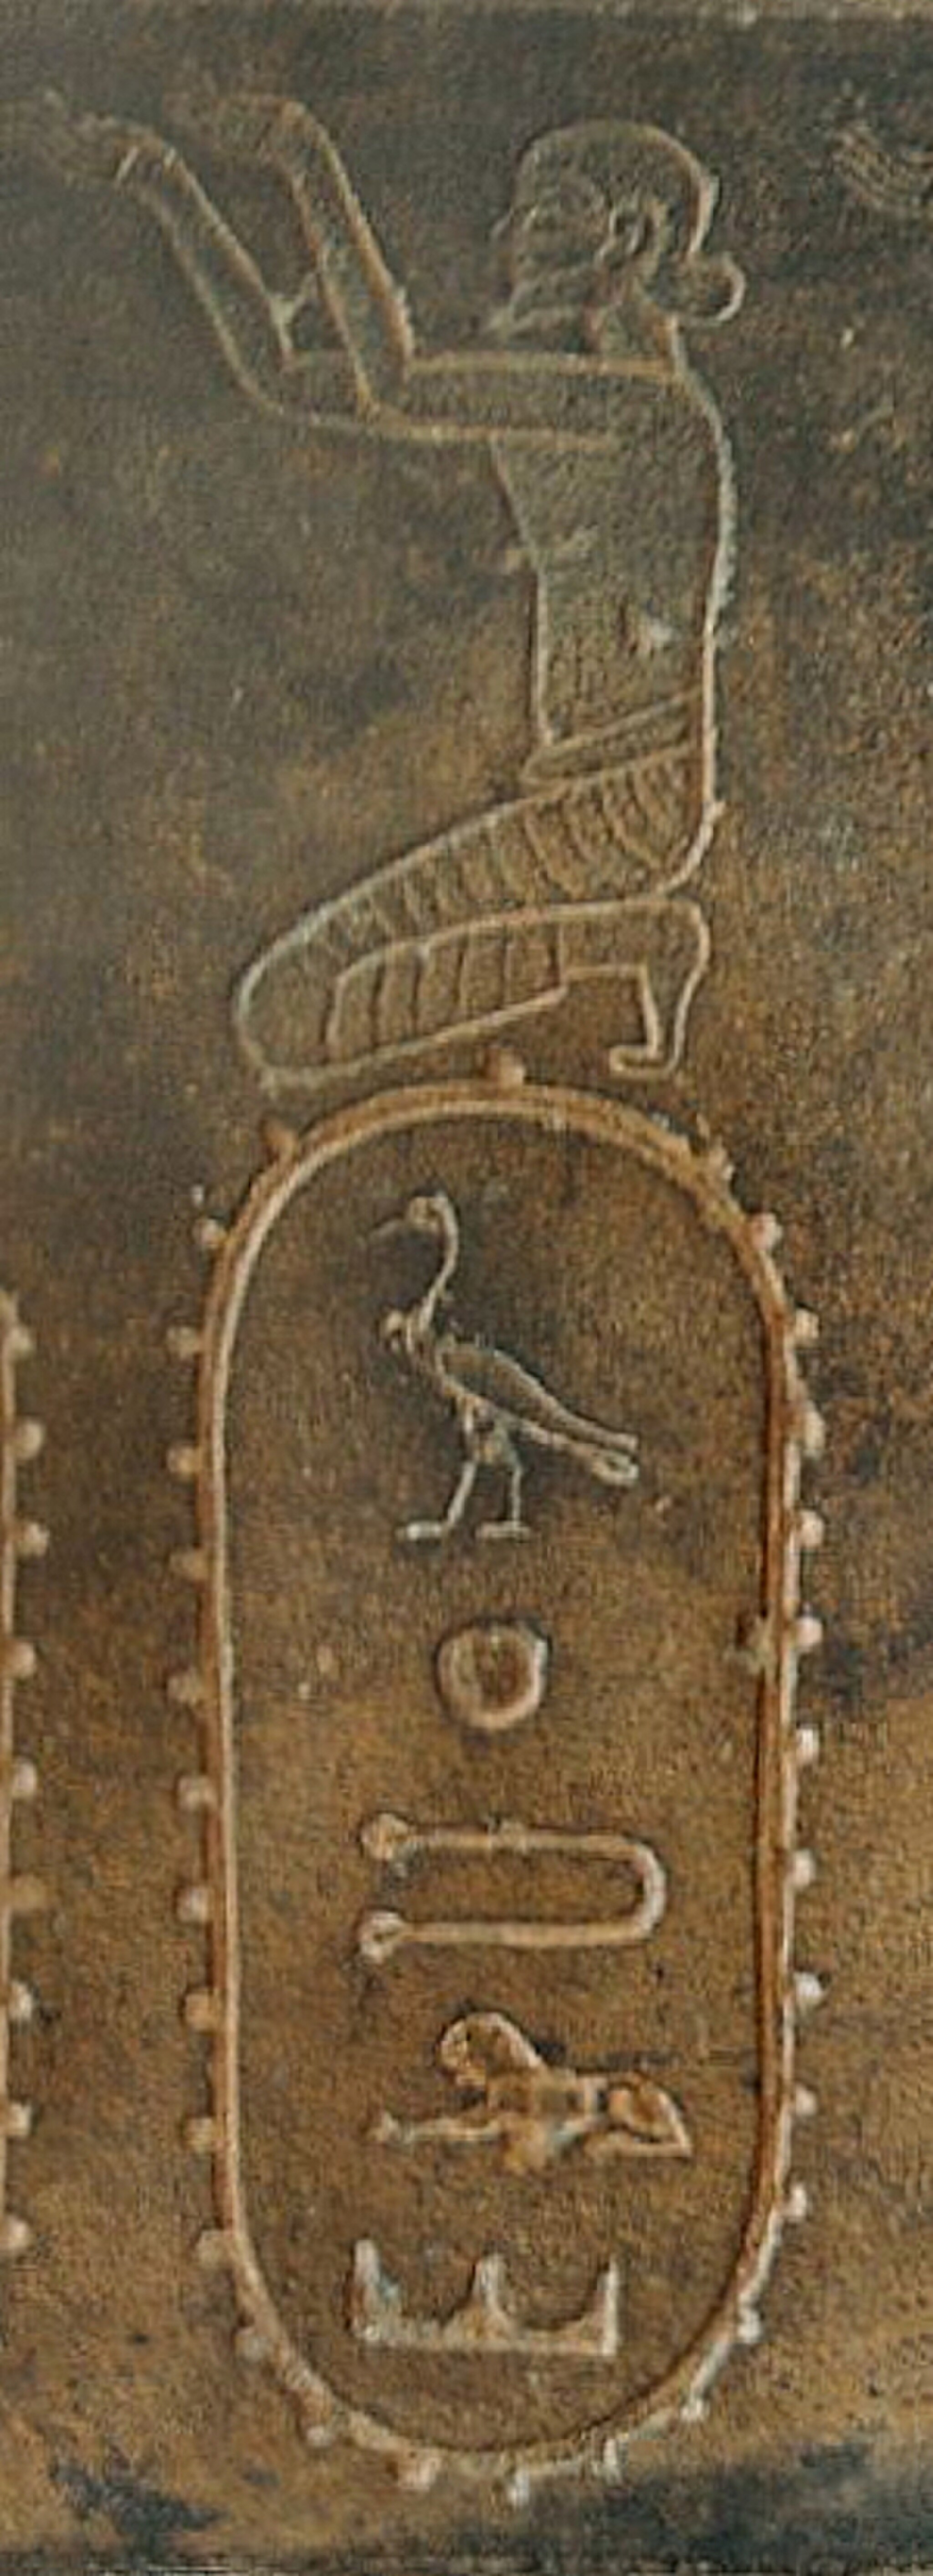
Title: Darius I statue Bactria
Description: Darius I statue, representation of Bactria
Date: 2018-10-13
Categories: CC-Zero, Statue of Darius I